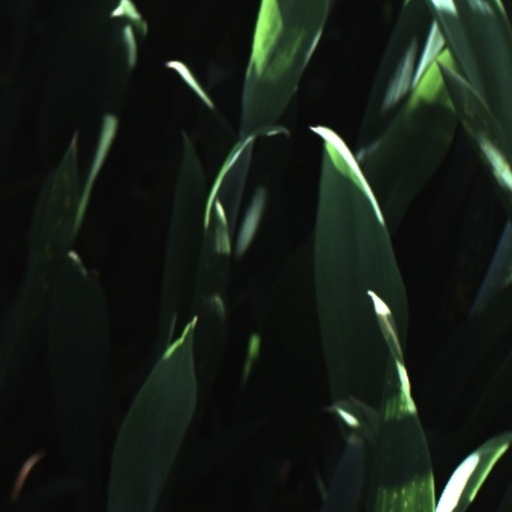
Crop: wheat